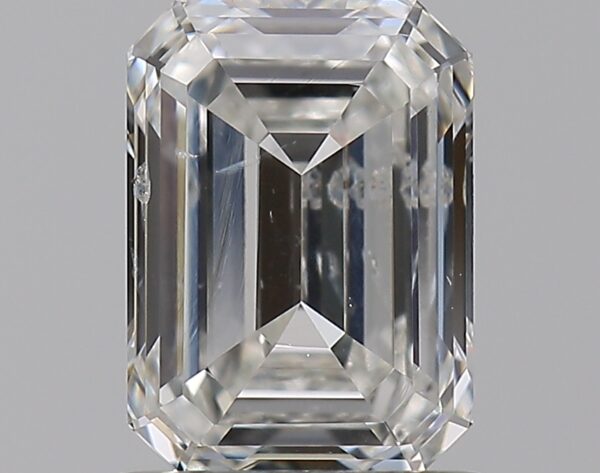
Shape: emerald
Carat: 0.81
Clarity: VS2
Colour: G
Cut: EX
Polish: EX
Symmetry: VG
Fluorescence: N
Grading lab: GIA
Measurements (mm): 6.59 x 4.56 x 2.68